List of family of Wu Zetian

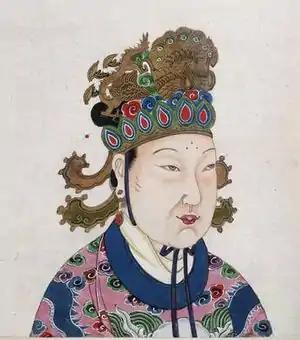
Wu Zetian

The following is a list of the relatives of Wu Zetian, the only empress regnant recognized in orthodox Chinese historiography, a late 7th and early 8th century ruler of China and the sole emperor of the Wu Zhou dynasty.